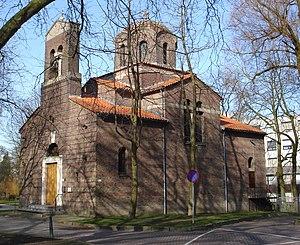
Les Églises orthodoxes de culture grecque sont un ensemble d'Églises autocéphales appartenant à l'ensemble plus large des Églises orthodoxes. Elles ont en commun l'usage du grec des Évangiles comme langue liturgique, un clergé entièrement ou principalement composé de nationaux grecs et un ensemble de traditions propres, par opposition aux Églises orthodoxes de tradition russe, serbe, roumaine, bulgare, géorgienne, etc. qui peuvent avoir des traditions liturgiques légèrement différentes. Le territoire traditionnel d'implantation des Églises orthodoxes de culture grecque se trouve dans la moitié orientale du bassin méditerranéen qui faisait anciennement partie de l'Empire byzantin. Ces Églises se trouvent également présentes partout dans le monde où vit une diaspora grecque.